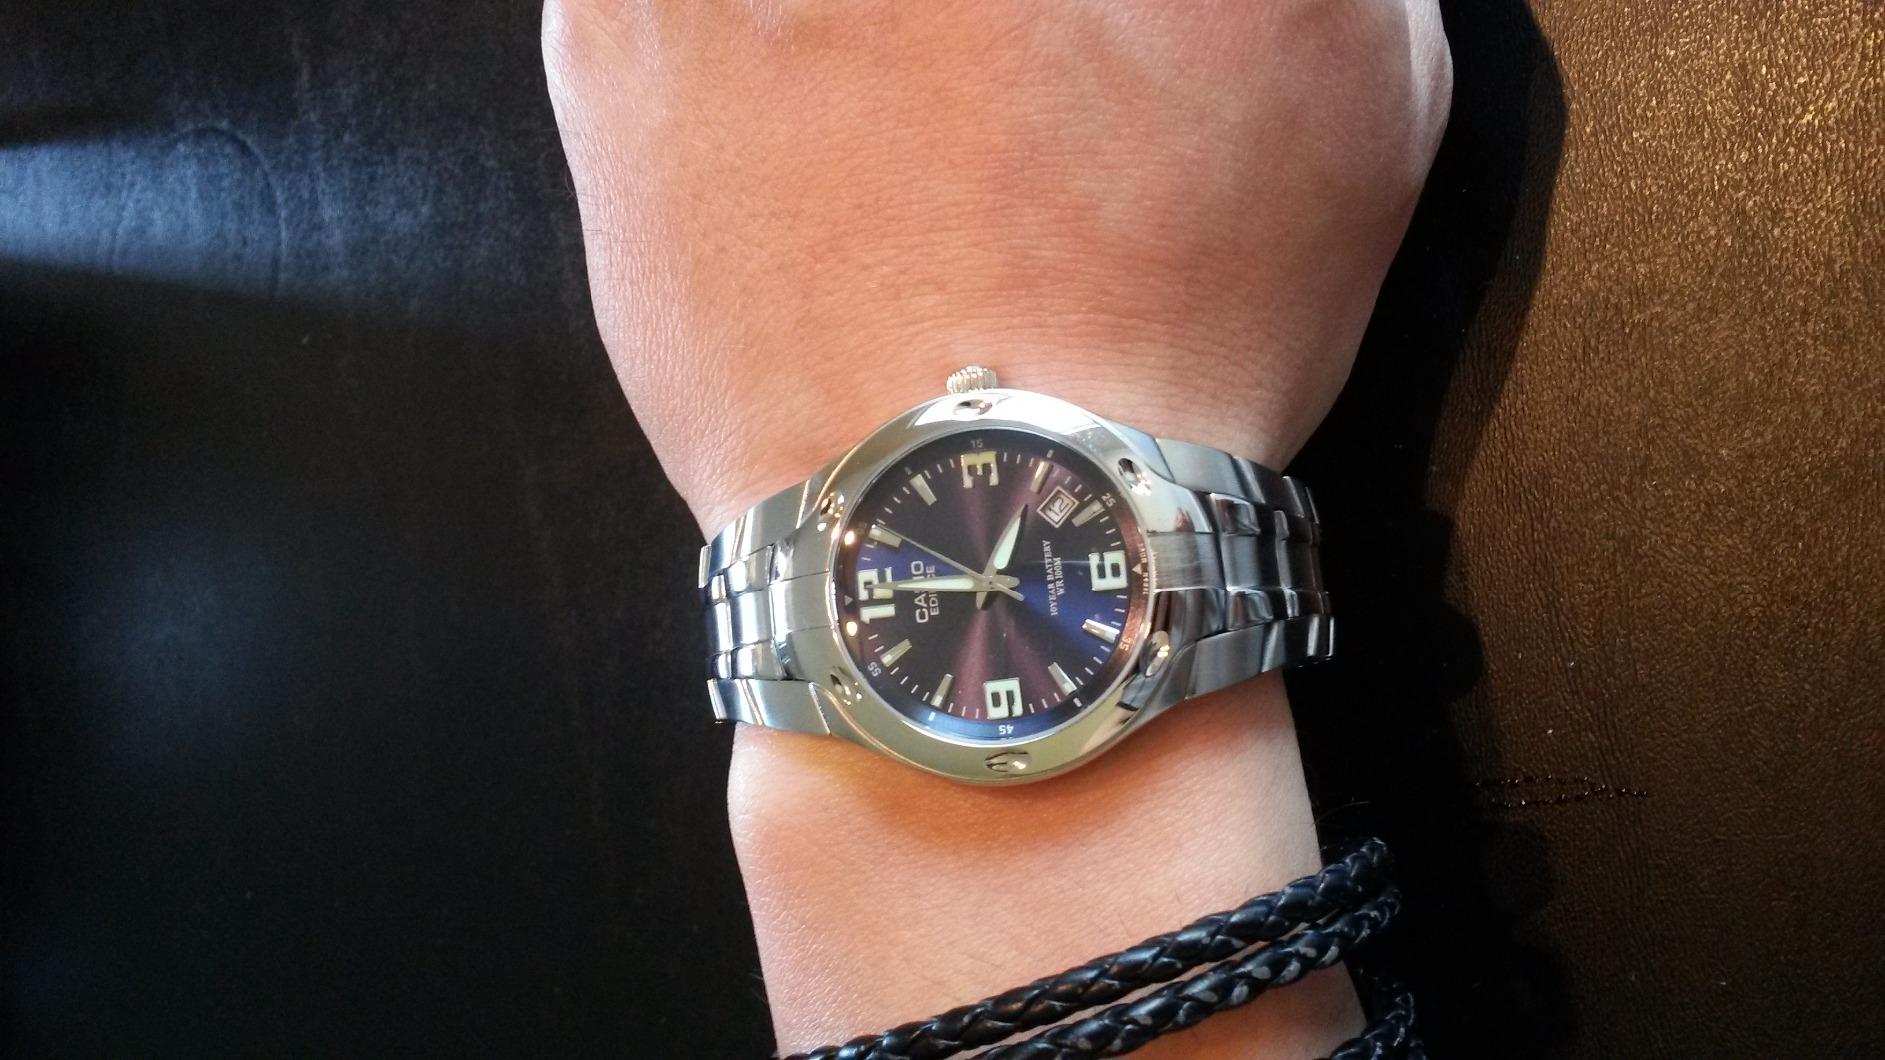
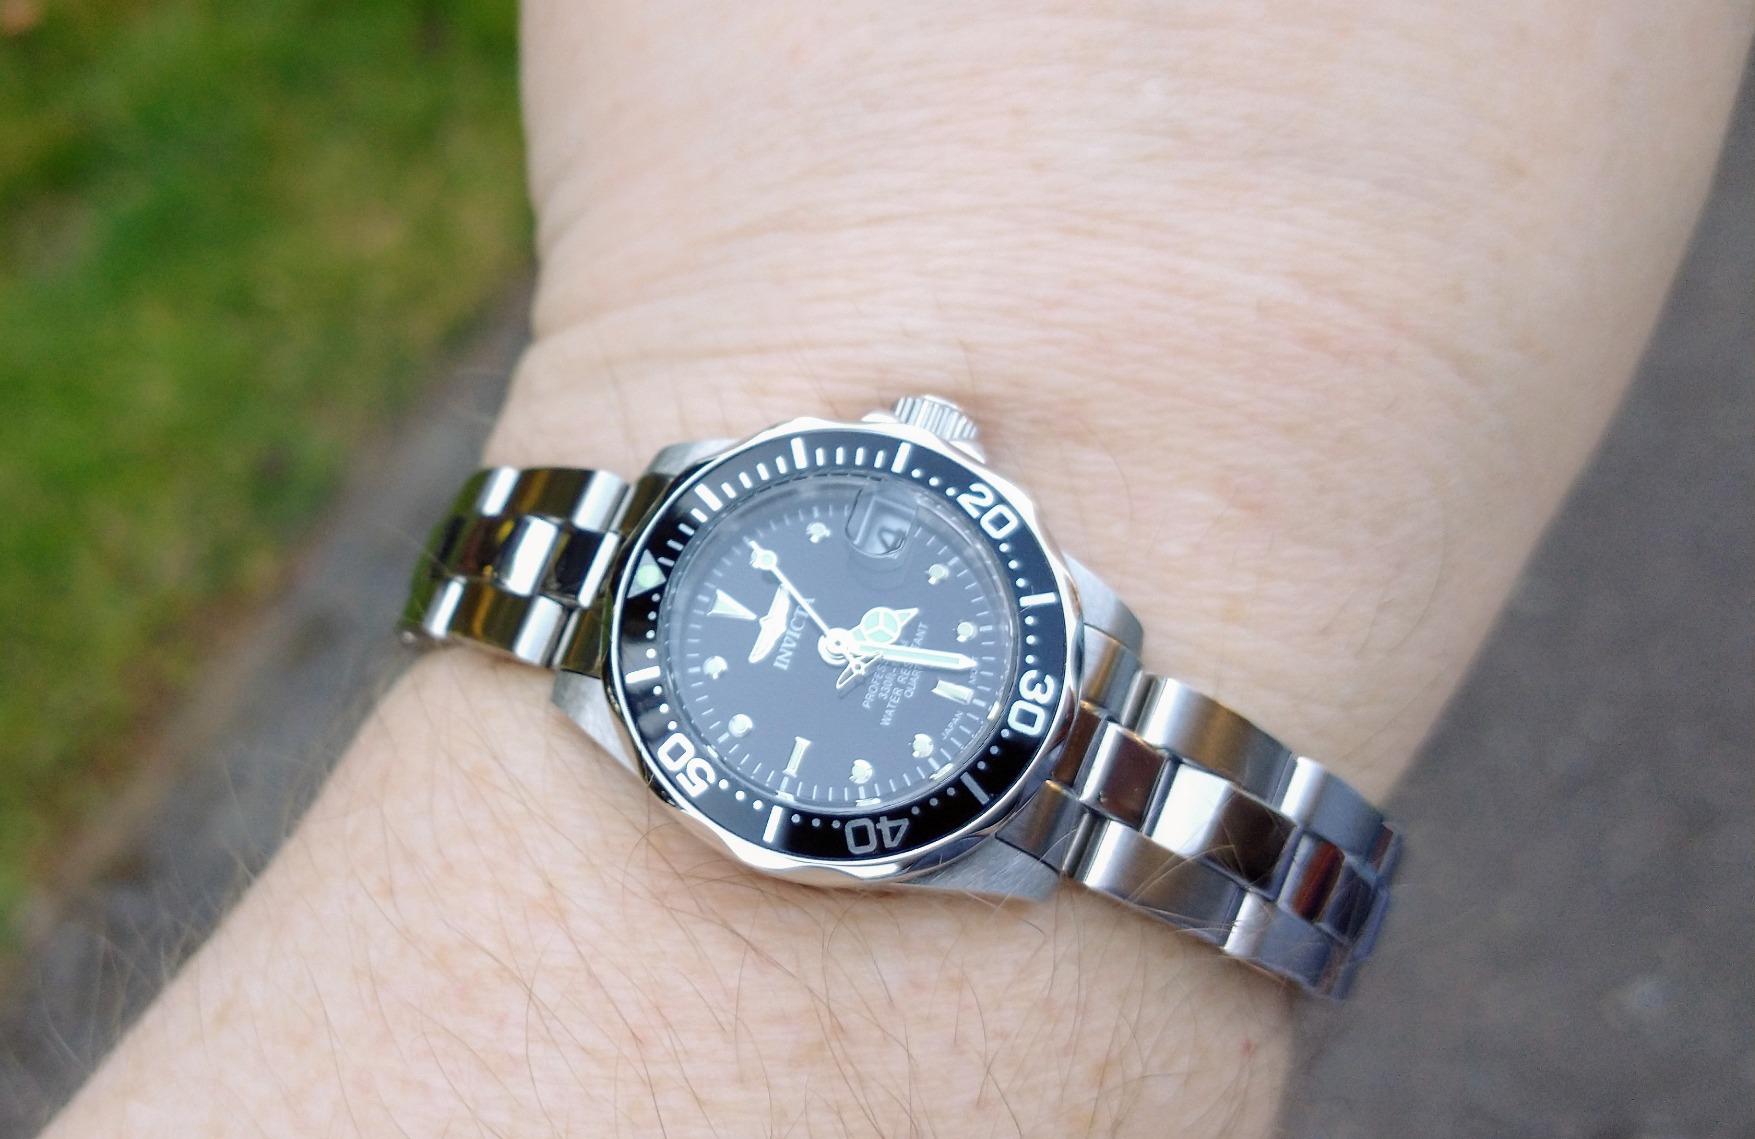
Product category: accessories_watch
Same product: no